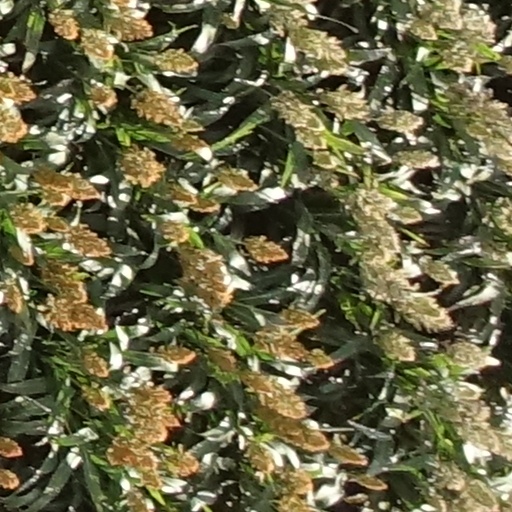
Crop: sorghum